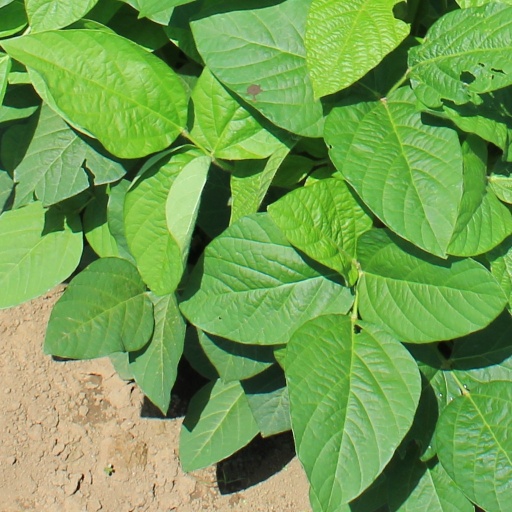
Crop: soybean